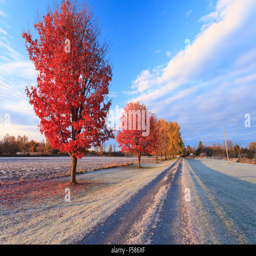
red maple trees in a frosty sunny fall morning